Battleship Row

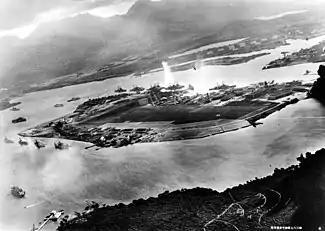
Japanese planes attacking Battleship Row, as seen from the southwest. Ford Island is in the center of the picture, and Battleship Row is behind the island.

"Arizona", "California", "Oklahoma", and "West Virginia" were sunk during the attack (albeit, "California" and "West Virginia" were refloated and rejoined the fleet in 1944). "Arizona" suffered the most serious damage and loss of life, an explosion in a forward magazine breaking the hull in two. Of the other four battleships, "Nevada" suffered damage sufficient to keep her non-operational until late 1942; "Tennessee" and "Maryland", although damaged, returned to service in early 1942. "Pennsylvania" was in dry dock, making attack difficult, and, as a result, was relatively undamaged. "Vestal" was also damaged. Battleship Row was not visible from Hickam Field because of the thick black smoke. Following the attack, operations immediately commenced to refloat and repair the damaged ships. The first to be completed was "Nevada" on 19 April 1942. By the end of the war, all except "Arizona" and "Oklahoma" had returned to service. Each of the six surviving battleships saw service in the Pacific island hopping campaign. "Nevada" also served in the Atlantic and supported the invasion of Normandy. All six were decommissioned soon after the war was over. "Nevada" and "Pennsylvania" were expended in atomic bomb tests in the Pacific. The rest were scrapped in the late 1950s. "Oklahoma" was eventually refloated but not repaired, and capsized and sank while being towed back to the mainland for scrapping. "Arizona"s hull remains a memorial, one of the most popular tourist attractions on the island.